Railways in Melbourne

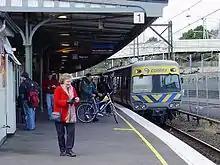
Connex train arriving at Camberwell station, June 2004

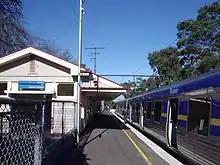
Train at Alamein station, March 2003

The 1870s and 1880s were a time of great growth and prosperity in Melbourne. Land speculation companies were formed, to buy up outer suburban land cheaply, and to agitate for suburban railways to be built or extended to serve those land holdings and increase land values. By 1880, the "Land Boom" was in full swing in Victoria, re-elected in the passing of the Railway Construction Act 1884, later known as the "Octopus Act", which authorised the building of 66 railway lines throughout the state.